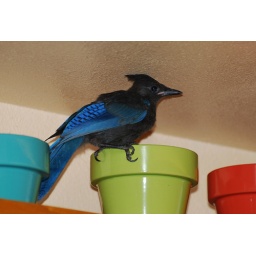
This Stellar's Jay flew in my kitchen window and landed on my pots.